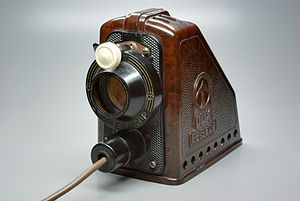
Episkop / Virkemåde
Lille episkop til hjemmebrug
Et epidiskop eller epidiaskop er en indretning, der kan vise uigennemsigtige flade genstande eller billeder projiceret på en skærm.